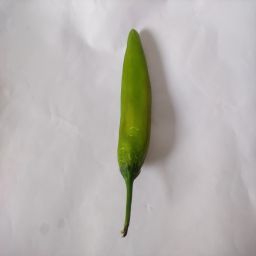
Crop: New Mexico Green Chile
Quality: Ripe